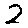
Label: 2